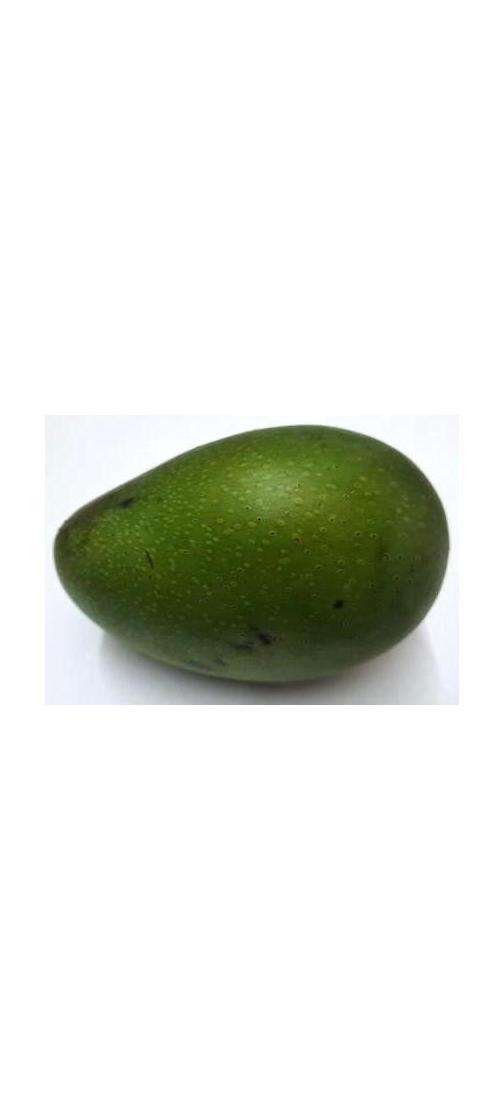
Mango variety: Ashshina Zhinuk